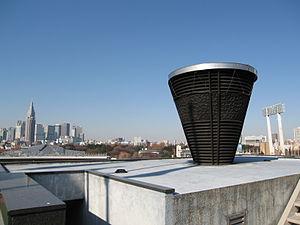
Le stade olympique national de Tokyo est un ancien stade situé à Kasumigaoka, Shinjuku, Tokyo, qui a servi de stade principal pendant les Jeux olympiques d'été de 1964. La capacité officielle du stade est de 50 339 places.